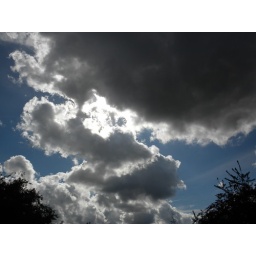
Taken from the ground in Boston, MA area. I had just landed. That's the weather we were flying through.